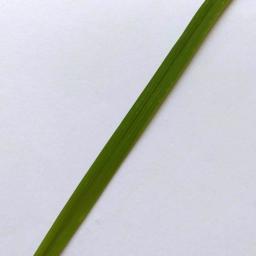
Label: Rice___Healthy